Gale Sondergaard

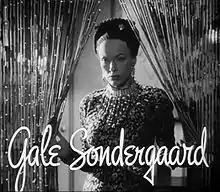
in the trailer for "The Letter" (1940)

During pre-production of Metro-Goldwyn-Mayer's classic "The Wizard of Oz" (1939), an early idea was to have the Wicked Witch of the West portrayed as a slinky, glamorous villainess in a black, sequined costume, inspired by the Evil Queen in Walt Disney's "Snow White and the Seven Dwarfs" (1937). Sondergaard was cast as the witch and photographed for two wardrobe tests, both of which survive—one as a glamorous witch, and another as a conventionally ugly one. After the decision was made to have an ugly witch, Sondergaard, reluctant to wear the disfiguring makeup and fearing it could damage her career, withdrew from the role, and it went to veteran character actress Margaret Hamilton.